Chilean art

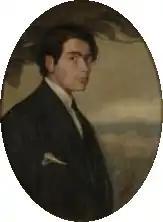
Alberto Lobos, "Self-portrait"

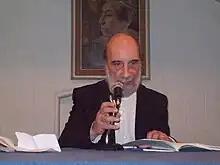
Raúl Zurita

Despite the significance of the Academy, some art historians criticised this period as one of the dullest in the history of Chilean art. These authors based their criticism on Ciccarelli's attempt to copy the European model of teaching. In Europe, teachers were plentiful and the continent had vast art collections and plentiful patrons to draw upon. In contrast, Chile had only recently began its foray in the art world and was a country with almost no native art movement or established national identity, as well as a very modest national art collection, with people unable to afford fine art. The attempt to bring the European model to Chile by replicating its techniques has been seen as a failure in terms of the number of artists produced, especially for Ciccarelli, who presided over the academy for over 20 years.